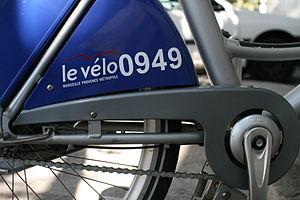
""Le Vélo"" à Marseille"
Le vélo est le système de location de vélos en libre-service de Marseille disponible depuis le 12 octobre 2007. Mis en place par la communauté urbaine Marseille Provence Métropole, il est géré par le groupe industriel JCDecaux qui décline à cette occasion une version marseillaise de son système Cyclocity. Le système dispose d'un parc d'environ 1 000 bicyclettes réparties dans 130 stations.